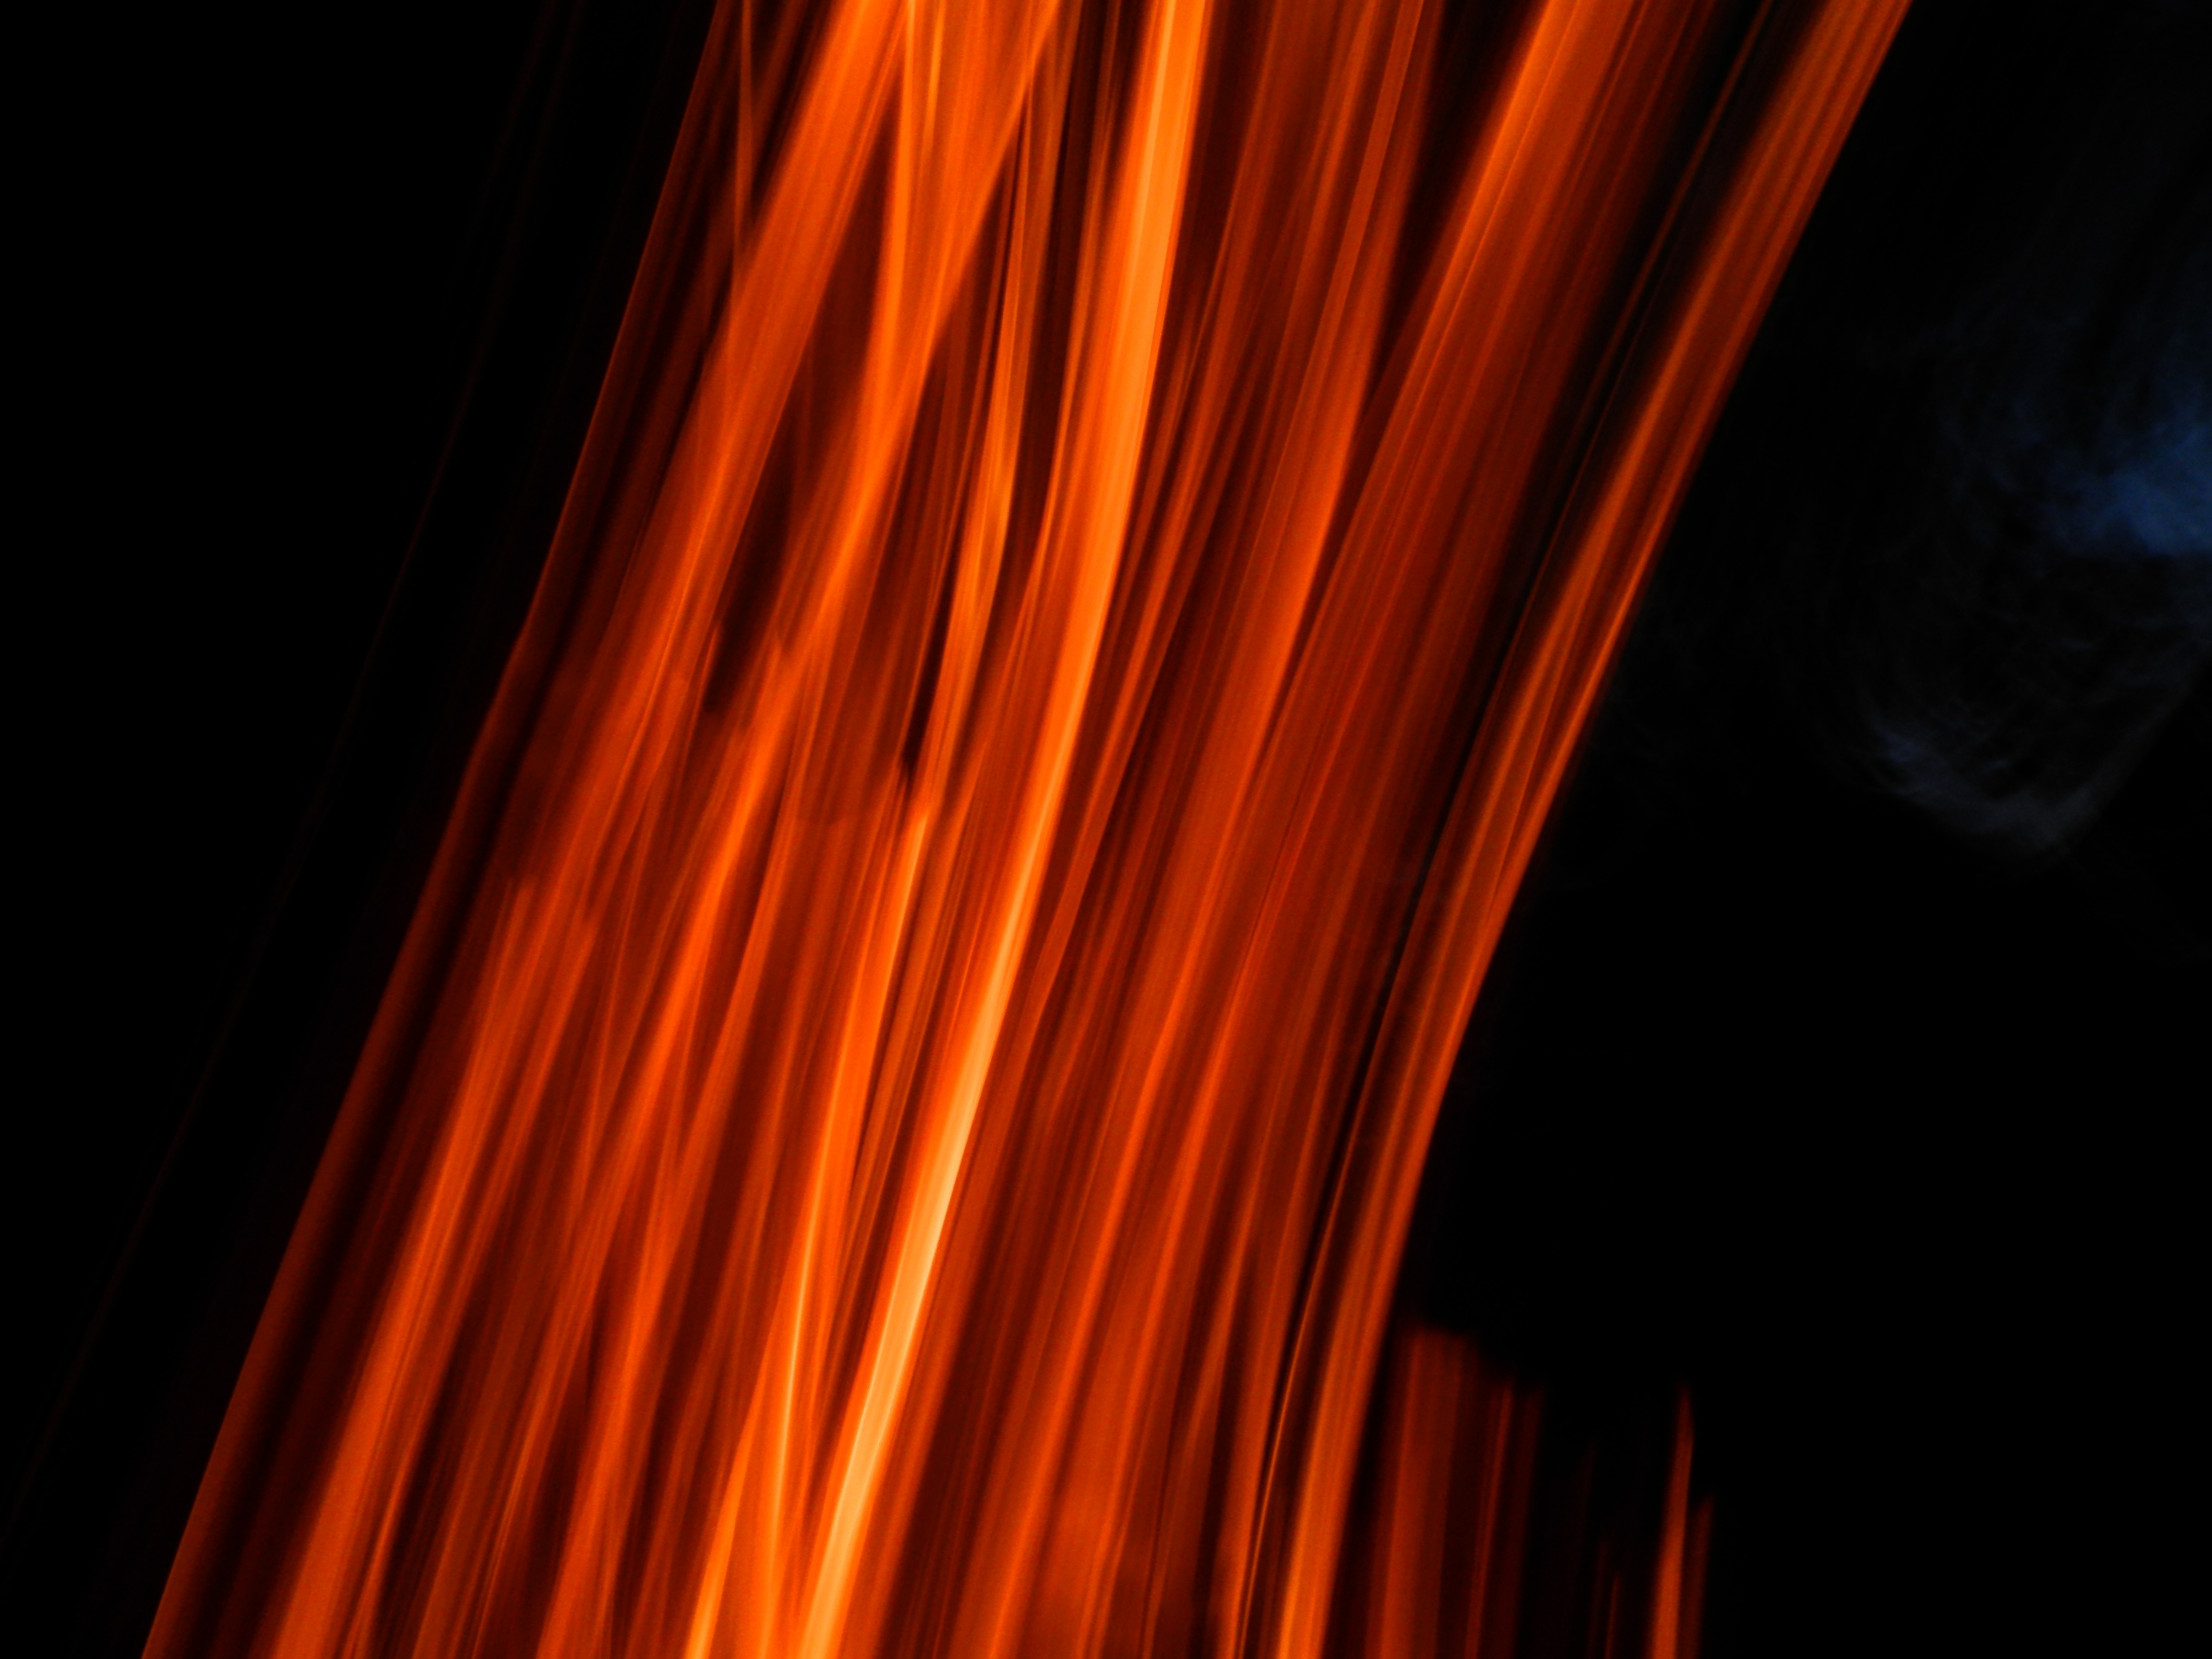
light, night, sunlight, atmosphere, line, red, color, flame, fire, darkness, at night, art, lights, screenshot, long shutter speed, geological phenomenon